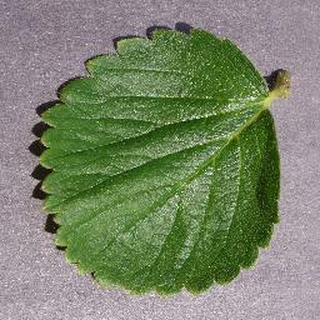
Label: healthy_strawberry